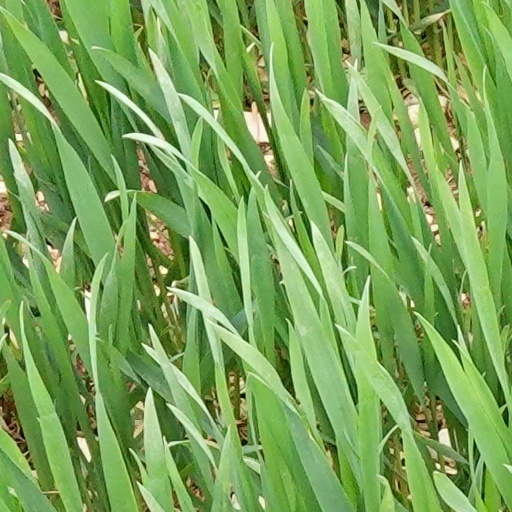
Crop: wheat